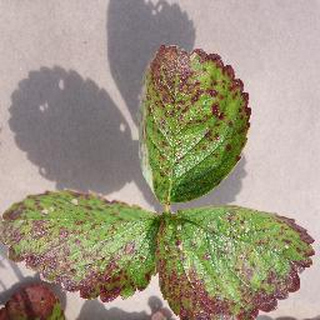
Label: strawberry_leaf_scorch